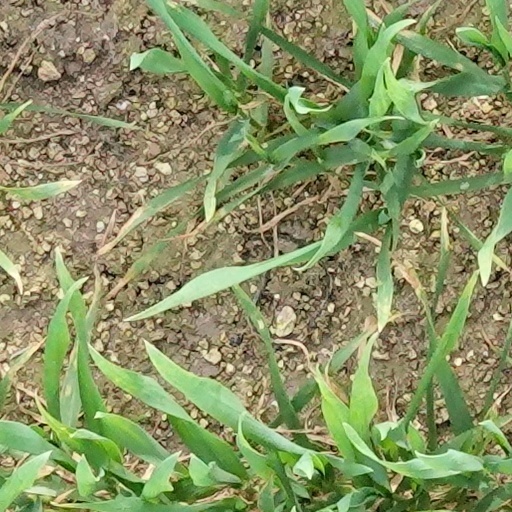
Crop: wheat